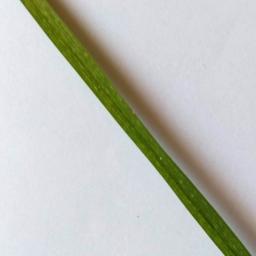
Label: Rice___Leaf_Blast